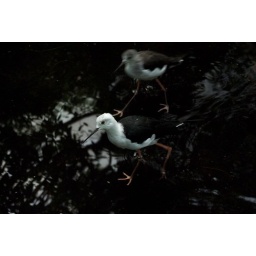
Birds walking in water